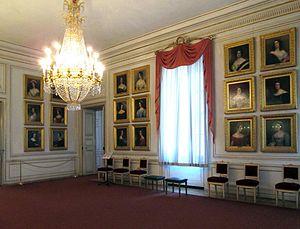
La galerie des Beautés est une galerie de portraits commandée par Louis Iᵉʳ de Bavière au château de Nymphembourg. Elle se trouve à l'intérieur du pavillon sud du château et rassemble trente-six portraits de femmes célèbres pour leur beauté et peintes par Joseph Karl Stieler, nommé peintre de la cour en 1820. Ces œuvres ont été peintes entre 1827 et 1850 pour le roi de Bavière.